Tourism

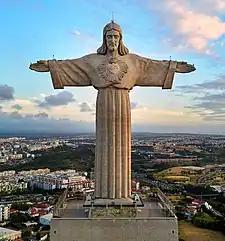
The Sanctuary of Christ the King, in Almada, has become one of the places most visited for religious tourism.

In the 19th century, in order to foster the development of tourism in the colonies, touristic enterprises used tourist media to present them as attractive destinations for European travelers. Consequently, tourism media not only promoted the colonies as touristic destinations and helped shape popular conceptions about them, but also helped consolidate ideas of Western cultural superiority.